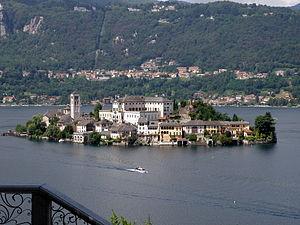
Orta San Giulio (NO). Isola San Giulio, nel Lago di Orta. Vista dalla Via Gemelli.